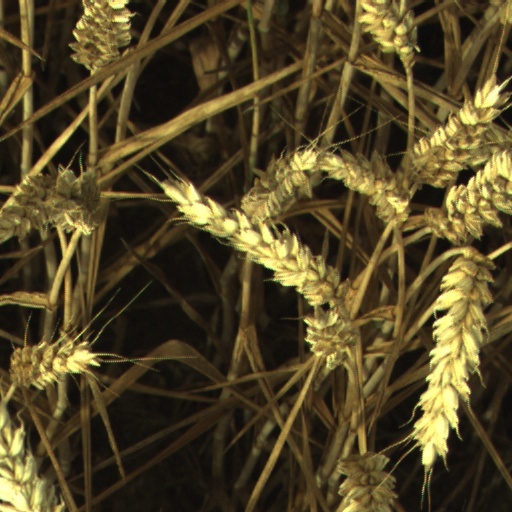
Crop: wheat